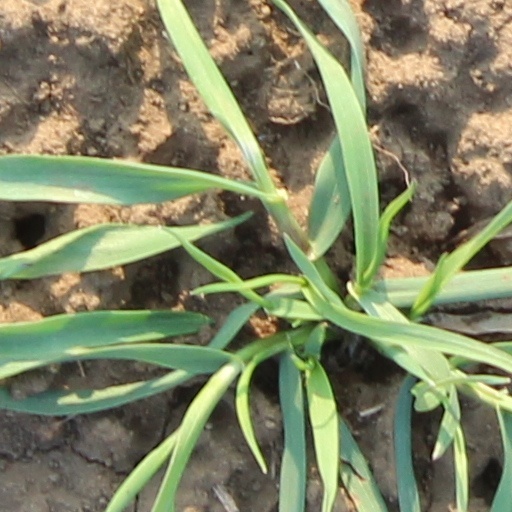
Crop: wheat